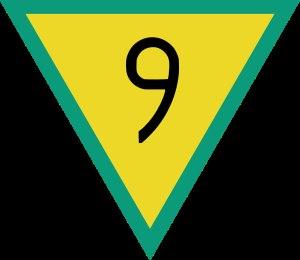
La signalisation ferroviaire belge désigne l’ensemble des signaux conventionnels implantés sur le réseau ferré belge géré par Infrabel et destinés à assurer la sécurité des usagers du rail.